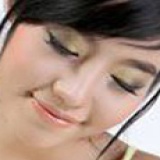
diễn viên Elly Trần